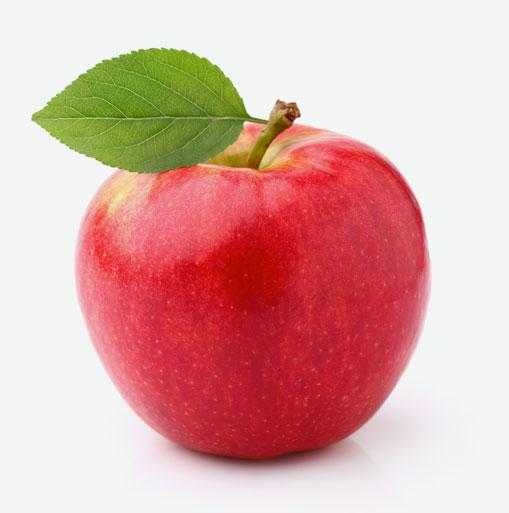
Label: Apple